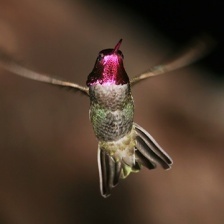
Species: ANNAS HUMMINGBIRD
Scientific name: CALYPTE ANNA
ImageNet parent category: hummingbird